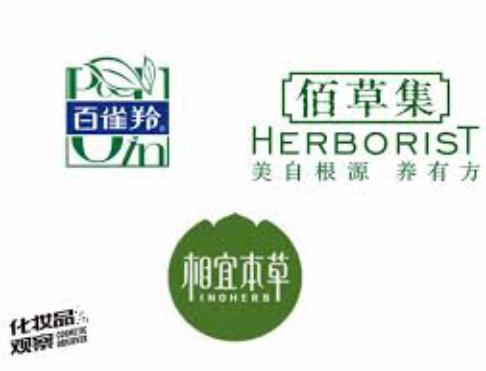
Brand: Herborist
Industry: Necessities